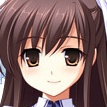
Portrait style: Anime Portrait